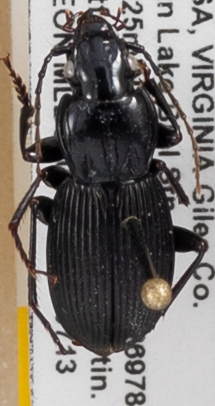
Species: Pterostichus lachrymosus
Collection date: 2021-07-13
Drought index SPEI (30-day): -1.372
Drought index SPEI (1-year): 0.47
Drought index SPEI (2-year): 1.16